German occupation of Norway

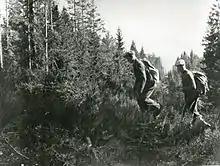
Norwegian refugees passing the open area cut in the woods between Norway and Sweden

At the beginning of the occupation, there were at least 2,173 Jews in Norway. At least 775 of these were arrested, detained, and/or deported. 742 were killed in concentration camps, 23 died as a result of extrajudicial execution, murder, and suicide during the war; bringing the total of Jewish Norwegian dead to at least 765, comprising 230 complete households. In addition to the few who survived concentration camps, some also survived by fleeing the country, mostly to Sweden, but some also to the United Kingdom.